Kristian Kristiansen (explorer)

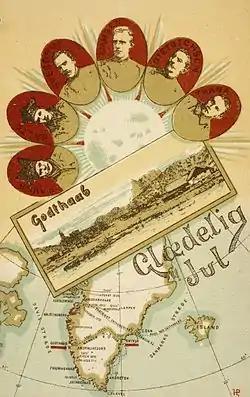
Portraits of the members of the Greenland Expedition: Ole Nielsen Ravna, Samuel Balto, Otto Sverdrup, Fridtjof Nansen, Oluf Christian Dietrichson and Kristian Kristiansen

Kristian Kristiansen was born on the Trana farm in the parish of Ogndal in the present-day Steinkjer Municipality in Trøndelag, Norway. He first became acquainted with Otto Sverdrup after Sverdrup's father Ulrik bought the Trana farm in 1874. Kristiansen achieved notoriety as a cross-country skier when he, as a 13-year-old, came second in a competition for 16-year-olds.